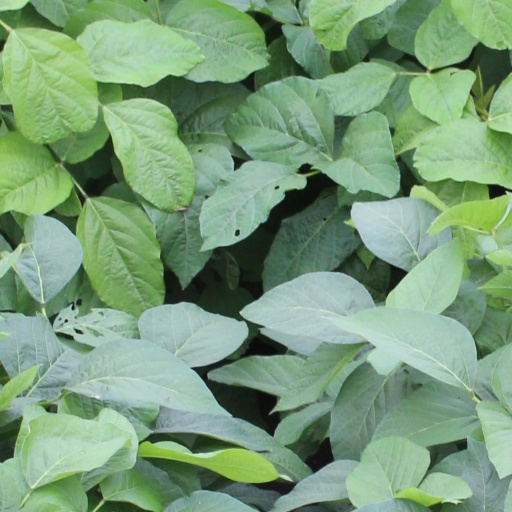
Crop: soybean